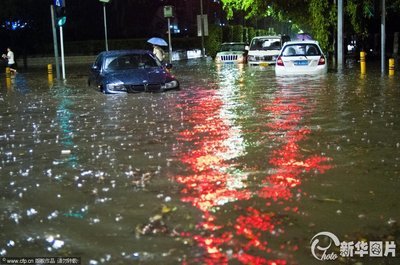
Weather: rain or strom